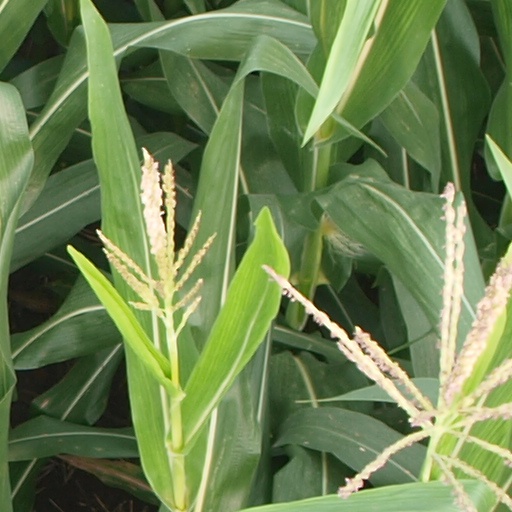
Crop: maize; corn